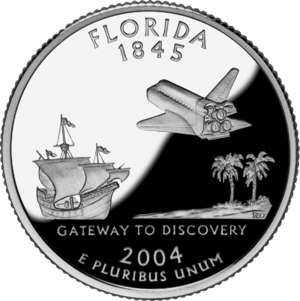
Les 50 State Quarters sont une série de cinquante pièces d'un quart de dollar américain émise par l'United States Mint de 1999 à 2008 pour faire connaître les différents États des États-Unis. Ces pièces ont été émises au rythme de cinq par an, par ordre d'entrée des États dans l'Union.
La Floride est un État américain situé dans le sud-est des États-Unis, sur la côte dite du Golfe. Elle est bordée à l’ouest par le golfe du Mexique, au nord par l'Alabama et la Géorgie et à l’est par l’océan Atlantique. Avec plus de 21 millions d'habitants en 2019, il s'agit du troisième État le plus peuplé du pays. Avec une superficie de 170 451 km², la Floride se classe au 22ᵉ rang des États américains. Sa capitale politique est Tallahassee, mais l'agglomération la plus peuplée est Miami, qui compte plus de 6,1 millions d'habitants.